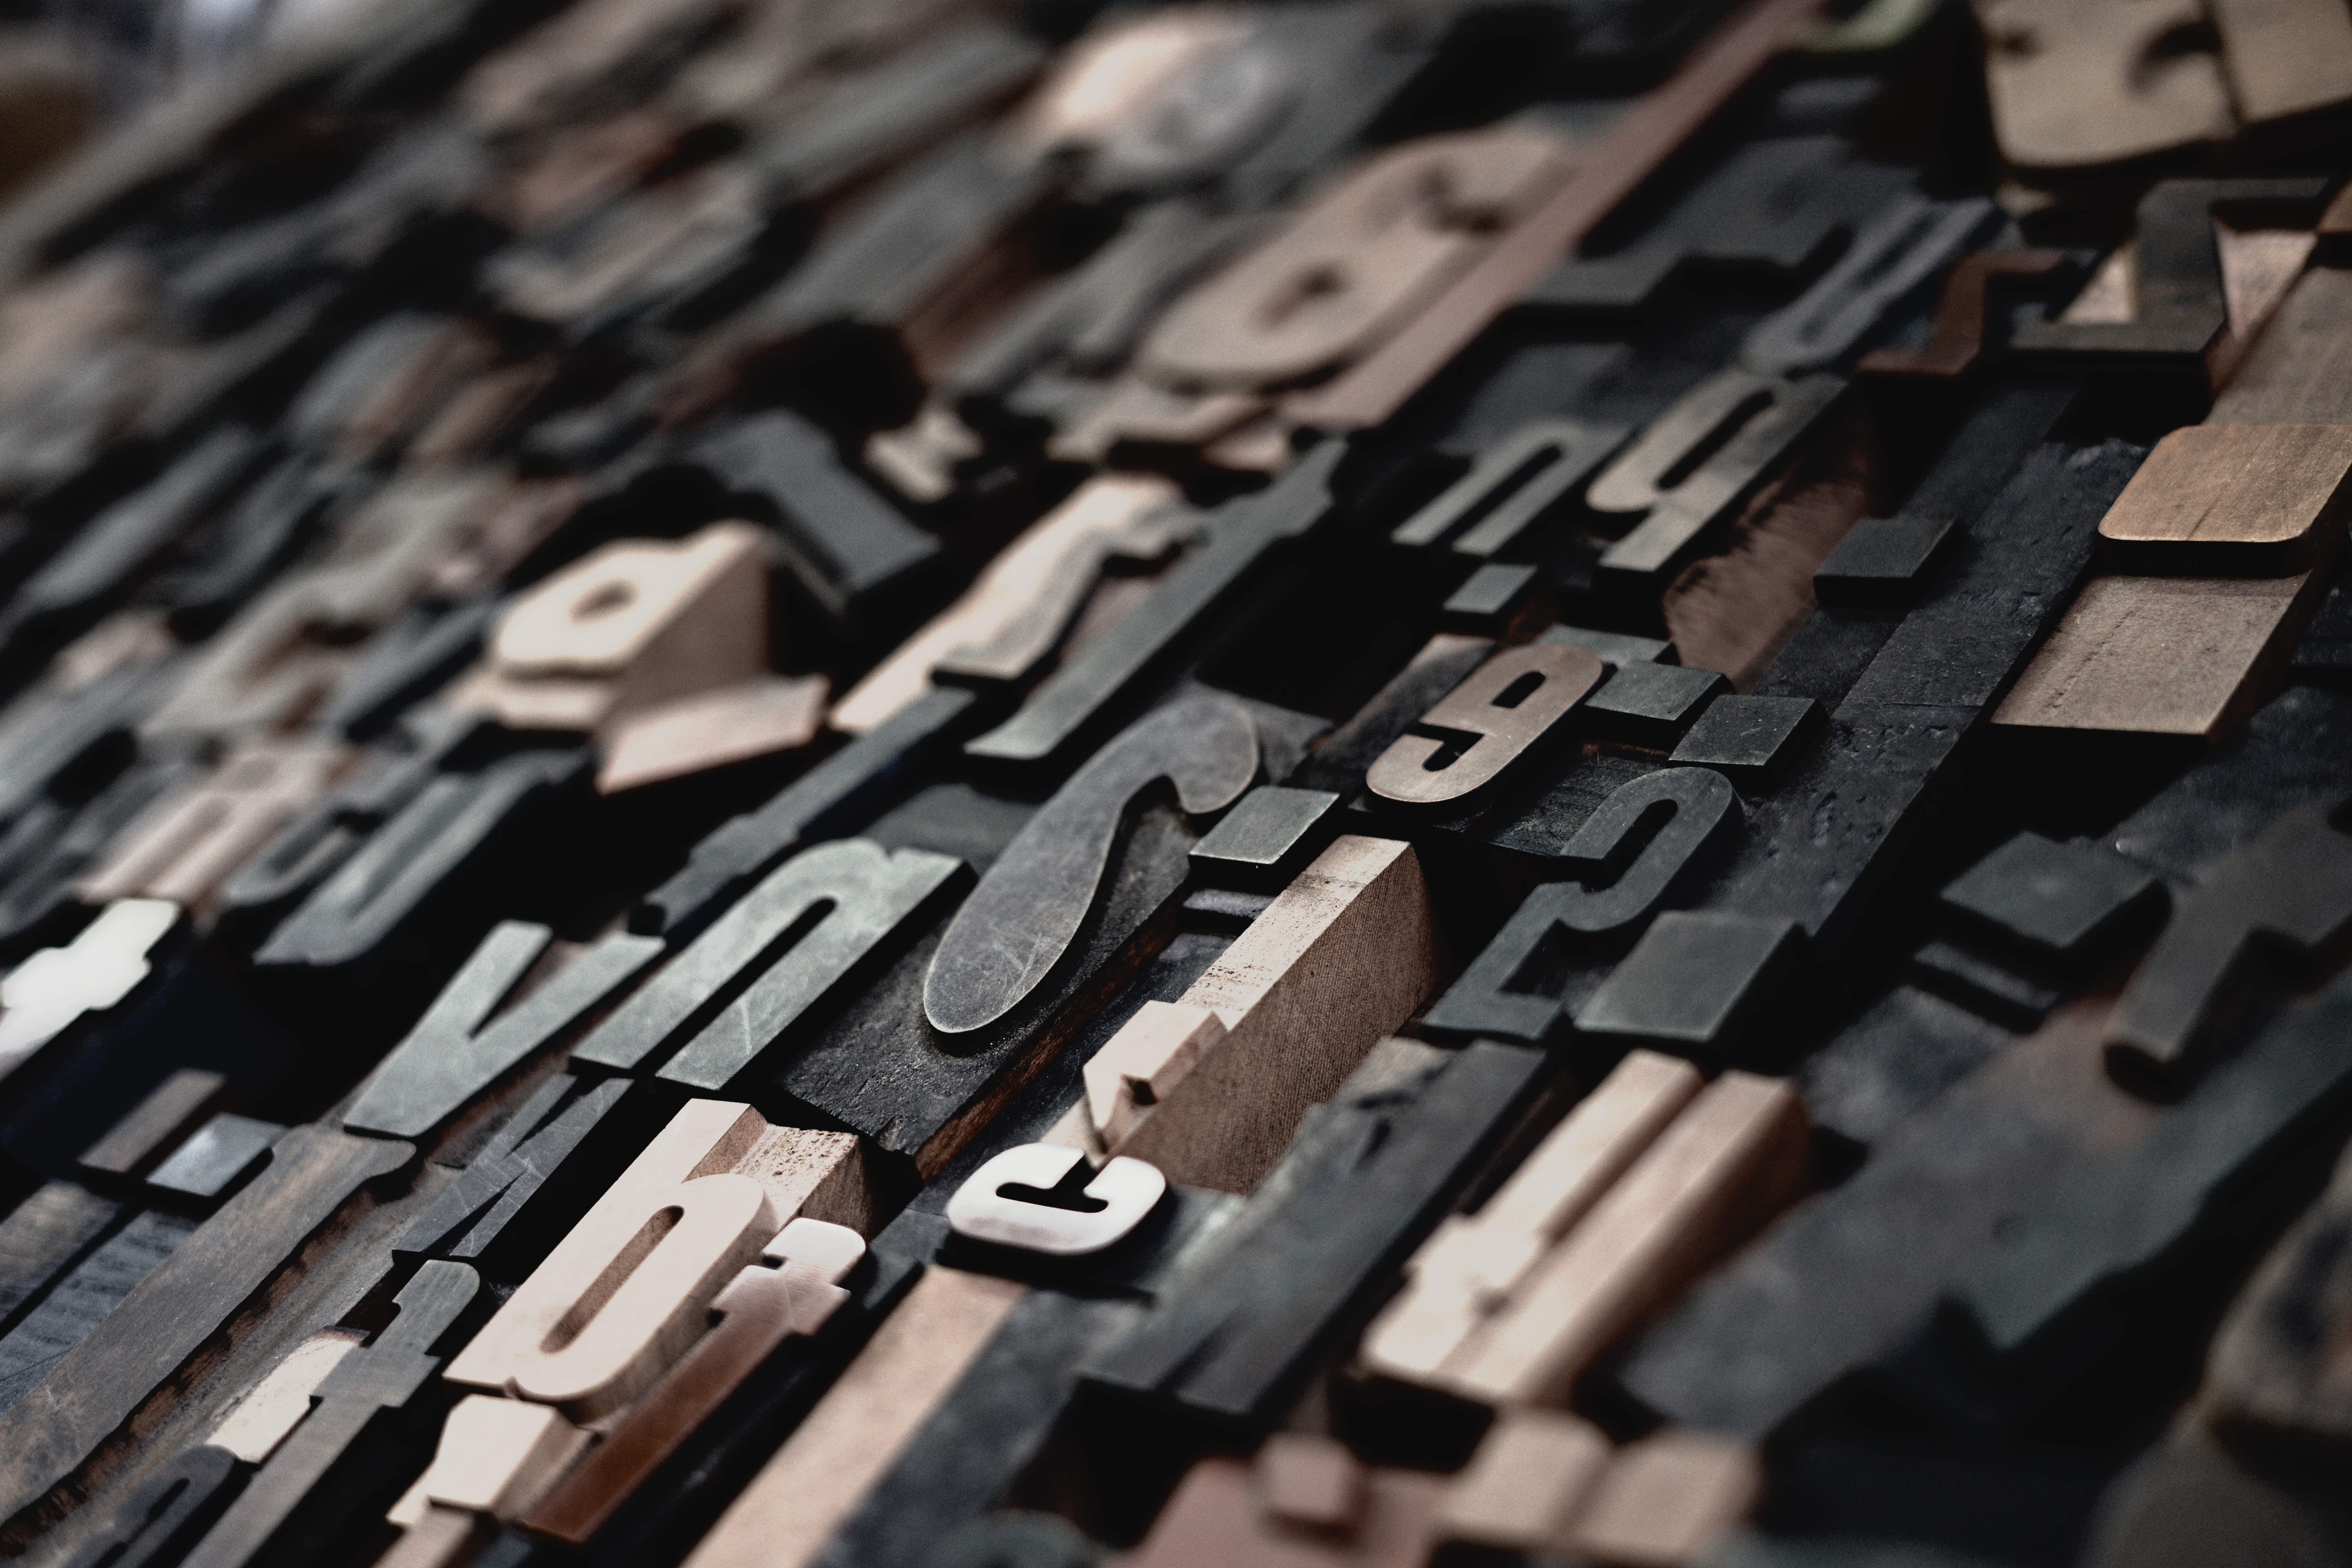
blur, photography, number, letter, black, close up, font, art, focus, wooden, photograph, alphabets